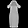
Label: Dress